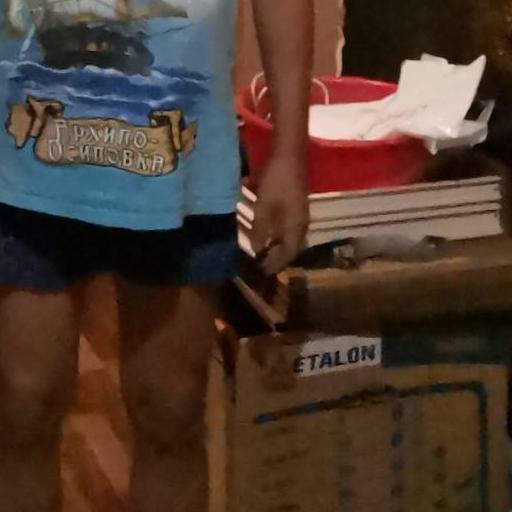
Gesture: no_gesture